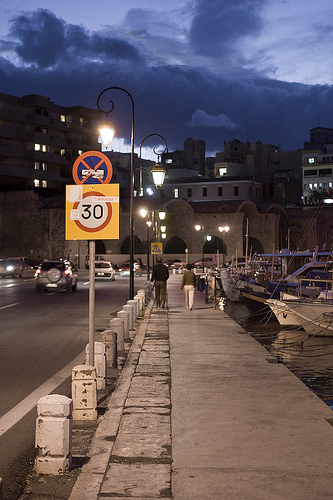
A loading area next to a boat yard with a sign saying "30" is in front of some building in the evening.